Cotter baronets

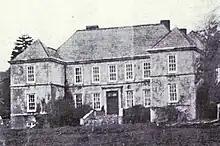
Ballinsperig, Anngrove

Sir James Fitz Edmond Cotter ( or "Séamus Mac Éamonn Mhic Coitir"; c.1630–1705), knight and grandfather of the first Baronet of Rockforest, was one of the most prominent Catholic landlords in Ireland especially in County Cork. Born around 1630, the second son of Edmond Fitz Garrett Cotter of Anngrove and Elizabeth Connell of Barryscourt, he was knighted in 1685, and died in 1705.